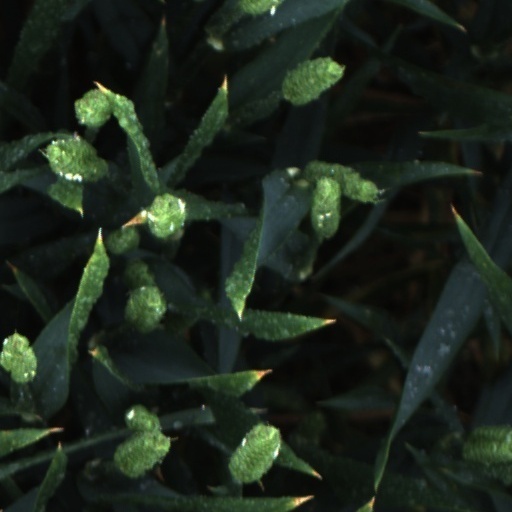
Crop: wheat